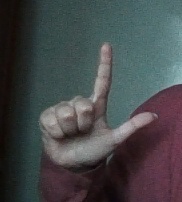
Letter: laam